Webbs Creek Ferry

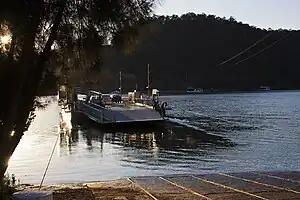
Webbs Creek Ferry, departing the Wisemans Ferry side of the Hawkesbury River

Webbs Creek Ferry is a cable ferry across the Hawkesbury River in New South Wales, Australia. The ferry operates from the community of Wisemans Ferry, to a point up-stream of the Hawkesbury River's confluence with the Macdonald River, thus connecting with St Albans Road that follows the west bank of the Macdonald River.